Salmaniya Medical Complex

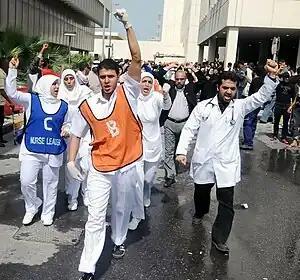
Health workers protest near Salmaniya Medical Complex following reports that paramedic crews and doctors were attacked in the 17 February raid at Pearl Roundabout.

In March and April 2011, twenty health workers, primarily from Salminya, were arrested on a variety of felony charges for their actions during the protests, while an additional twenty-eight were arrested for misdemeanors. Dr. Ali Al-Ekri was arrested while performing surgery at Salmaniya Medical Complex.